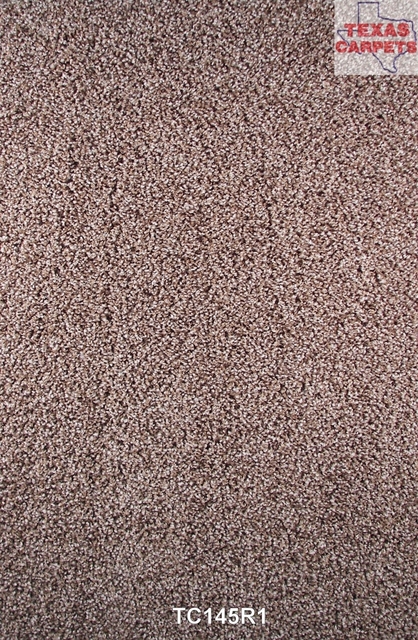
Texture: flecked